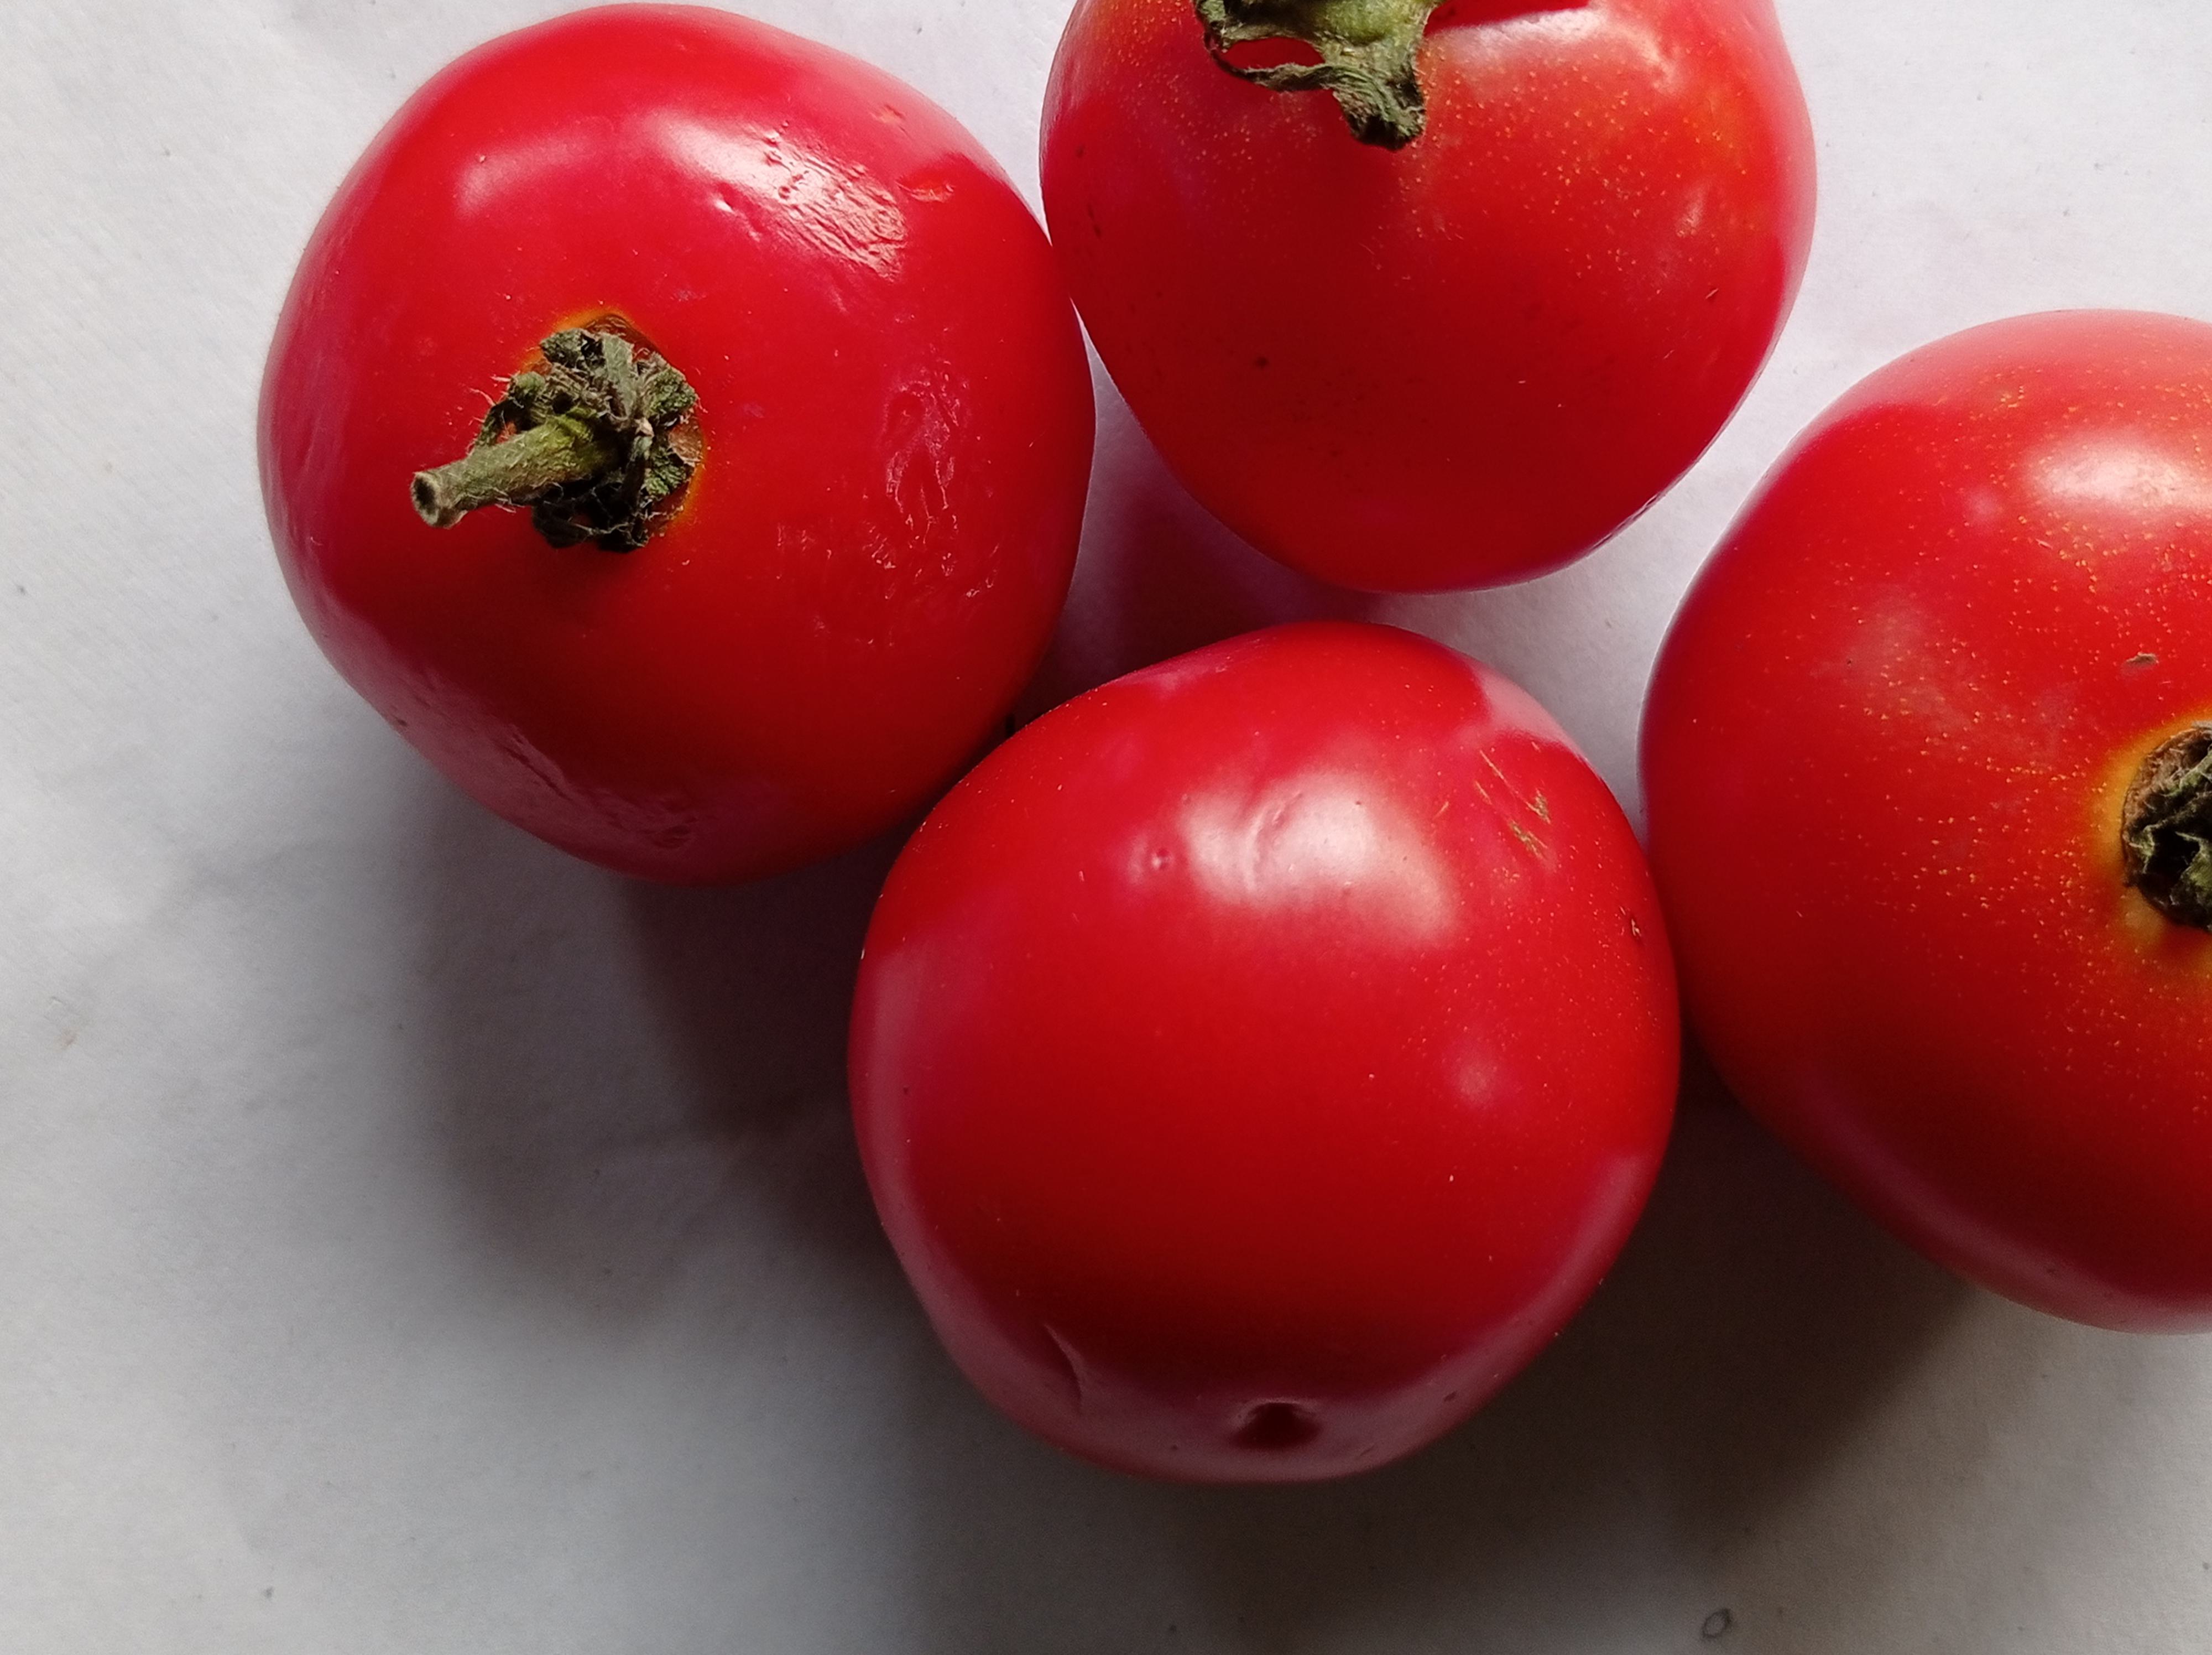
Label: Fresh